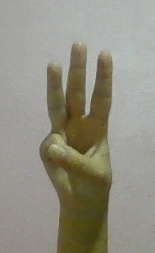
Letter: thaa